Indonesian cuisine

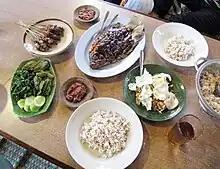
Indonesian typical communal meal, consisting of "nasi" (steamed rice), "lauk-pauk" (side dishes), and "sayur-mayur" (vegetables).

Rice has been an essential staple for Indonesian society, as bas-reliefs of 9th century Borobudur and Prambanan describes rice farming in ancient Java. Ancient dishes were mentioned in many Javanese inscriptions and historians have succeeded in deciphering some of them. Inscriptions from the 8th to 10th century Kingdom of Mataram era mention several ancient dishes, among others are "hadaŋan haraŋ" (minced water buffalo meat satay, similar with today Balinese "sate lilit"), "hadaŋan madura" (water buffalo meat simmered with sweet palm sugar), and "dundu puyengan" (eel seasoned with lemon basil). Also various "haraŋ-haraŋ" (grilled meats) either "celeṅ/wök" (pork), "hadahan/kbo" (water buffalo), "kidaŋ/knas" (deer) or "wḍus" (goat). Ancient beverages include "nalaka rasa" (sugarcane juice), "jati wangi" (jasmine beverage), and "kinca" (tamarind juice). Also various "kuluban" (boiled vegetables served in spices, similar with today "urap") and "phalamula" (boiled yams and tubers served with liquid palm sugar). Other ancient vegetable dishes include "rumwah-rumwah" ("lalap"), "dudutan" (raw vegetables) and "tetis".